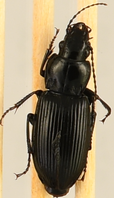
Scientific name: Pterostichus melanarius melanarius
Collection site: Steigerwaldt-Chequamegon NEON (STEI), plot STEI_001